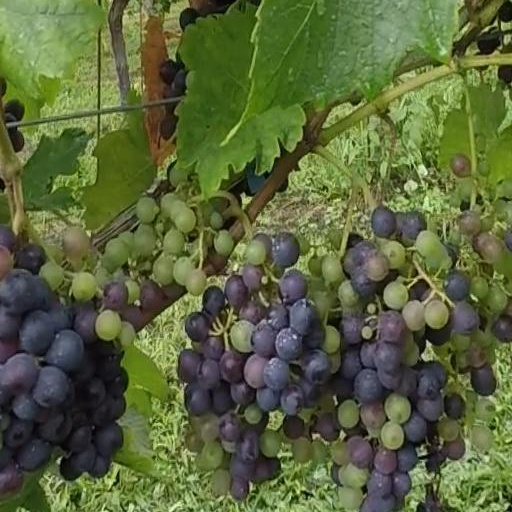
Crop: grape